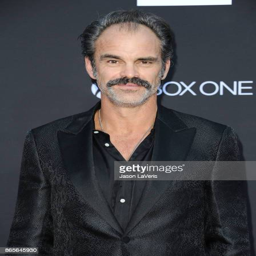
actor attends the 100th episode celebration